Indian Ocean

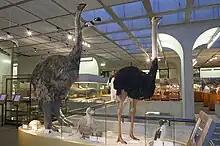
Madagascar's elephant bird, Mauritius's dodo bird and ostrich (from left to right)

The Indian Ocean is the warmest ocean in the world. Long-term ocean temperature records show a rapid, continuous warming in the Indian Ocean, at about (compared to for the warm pool region) during 1901–2012. Research indicates that human induced greenhouse warming, and changes in the frequency and magnitude of El Niño (or the Indian Ocean Dipole), events are a trigger to this strong warming in the Indian Ocean. While the Indian Ocean warmed at a rate of 1.2 °C per century during 1950–2020, climate models predict accelerated warming, at a rate of 1.7 °C–3.8 °C per century during 2020–2100. Though the warming is basin-wide, maximum warming is in the northwestern Indian Ocean including the Arabian Sea, and reduced warming off the Sumatra and Java coasts in the southeast Indian Ocean. Global warming is projected to push the tropical Indian Ocean into a basin-wide near-permanent heatwave state by the end of the 21st century, where marine heatwaves are projected to increase from 20 days per year (during 1970–2000) to 220–250 days per year.